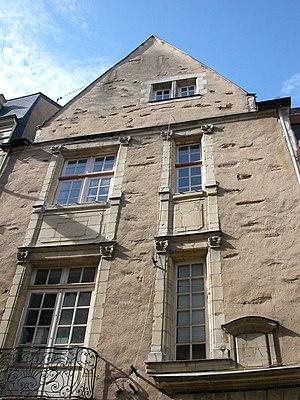
Immeuble à Angers, place du Pilori.
La place du Pilori est une petite place, entièrement piétonne, se situant en plein cœur d'Angers, entre la rue Lenepveu et la rue Saint-Étienne.